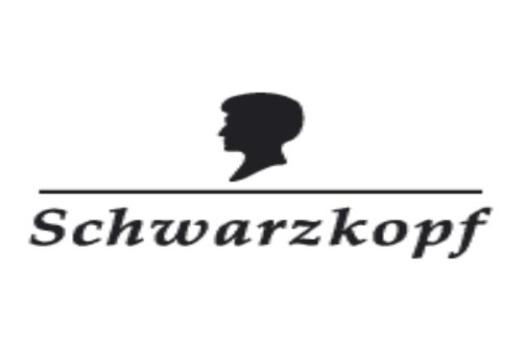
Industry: Necessities